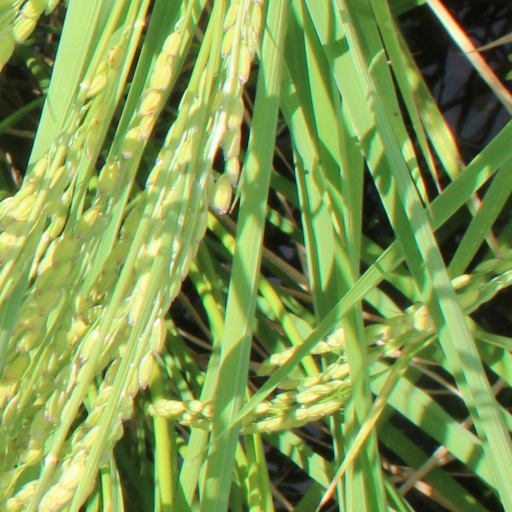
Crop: rice